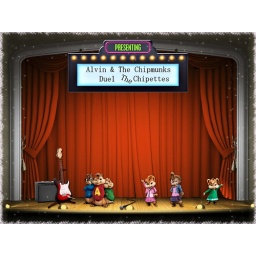
Empty stage with red curtain in expectation of performance